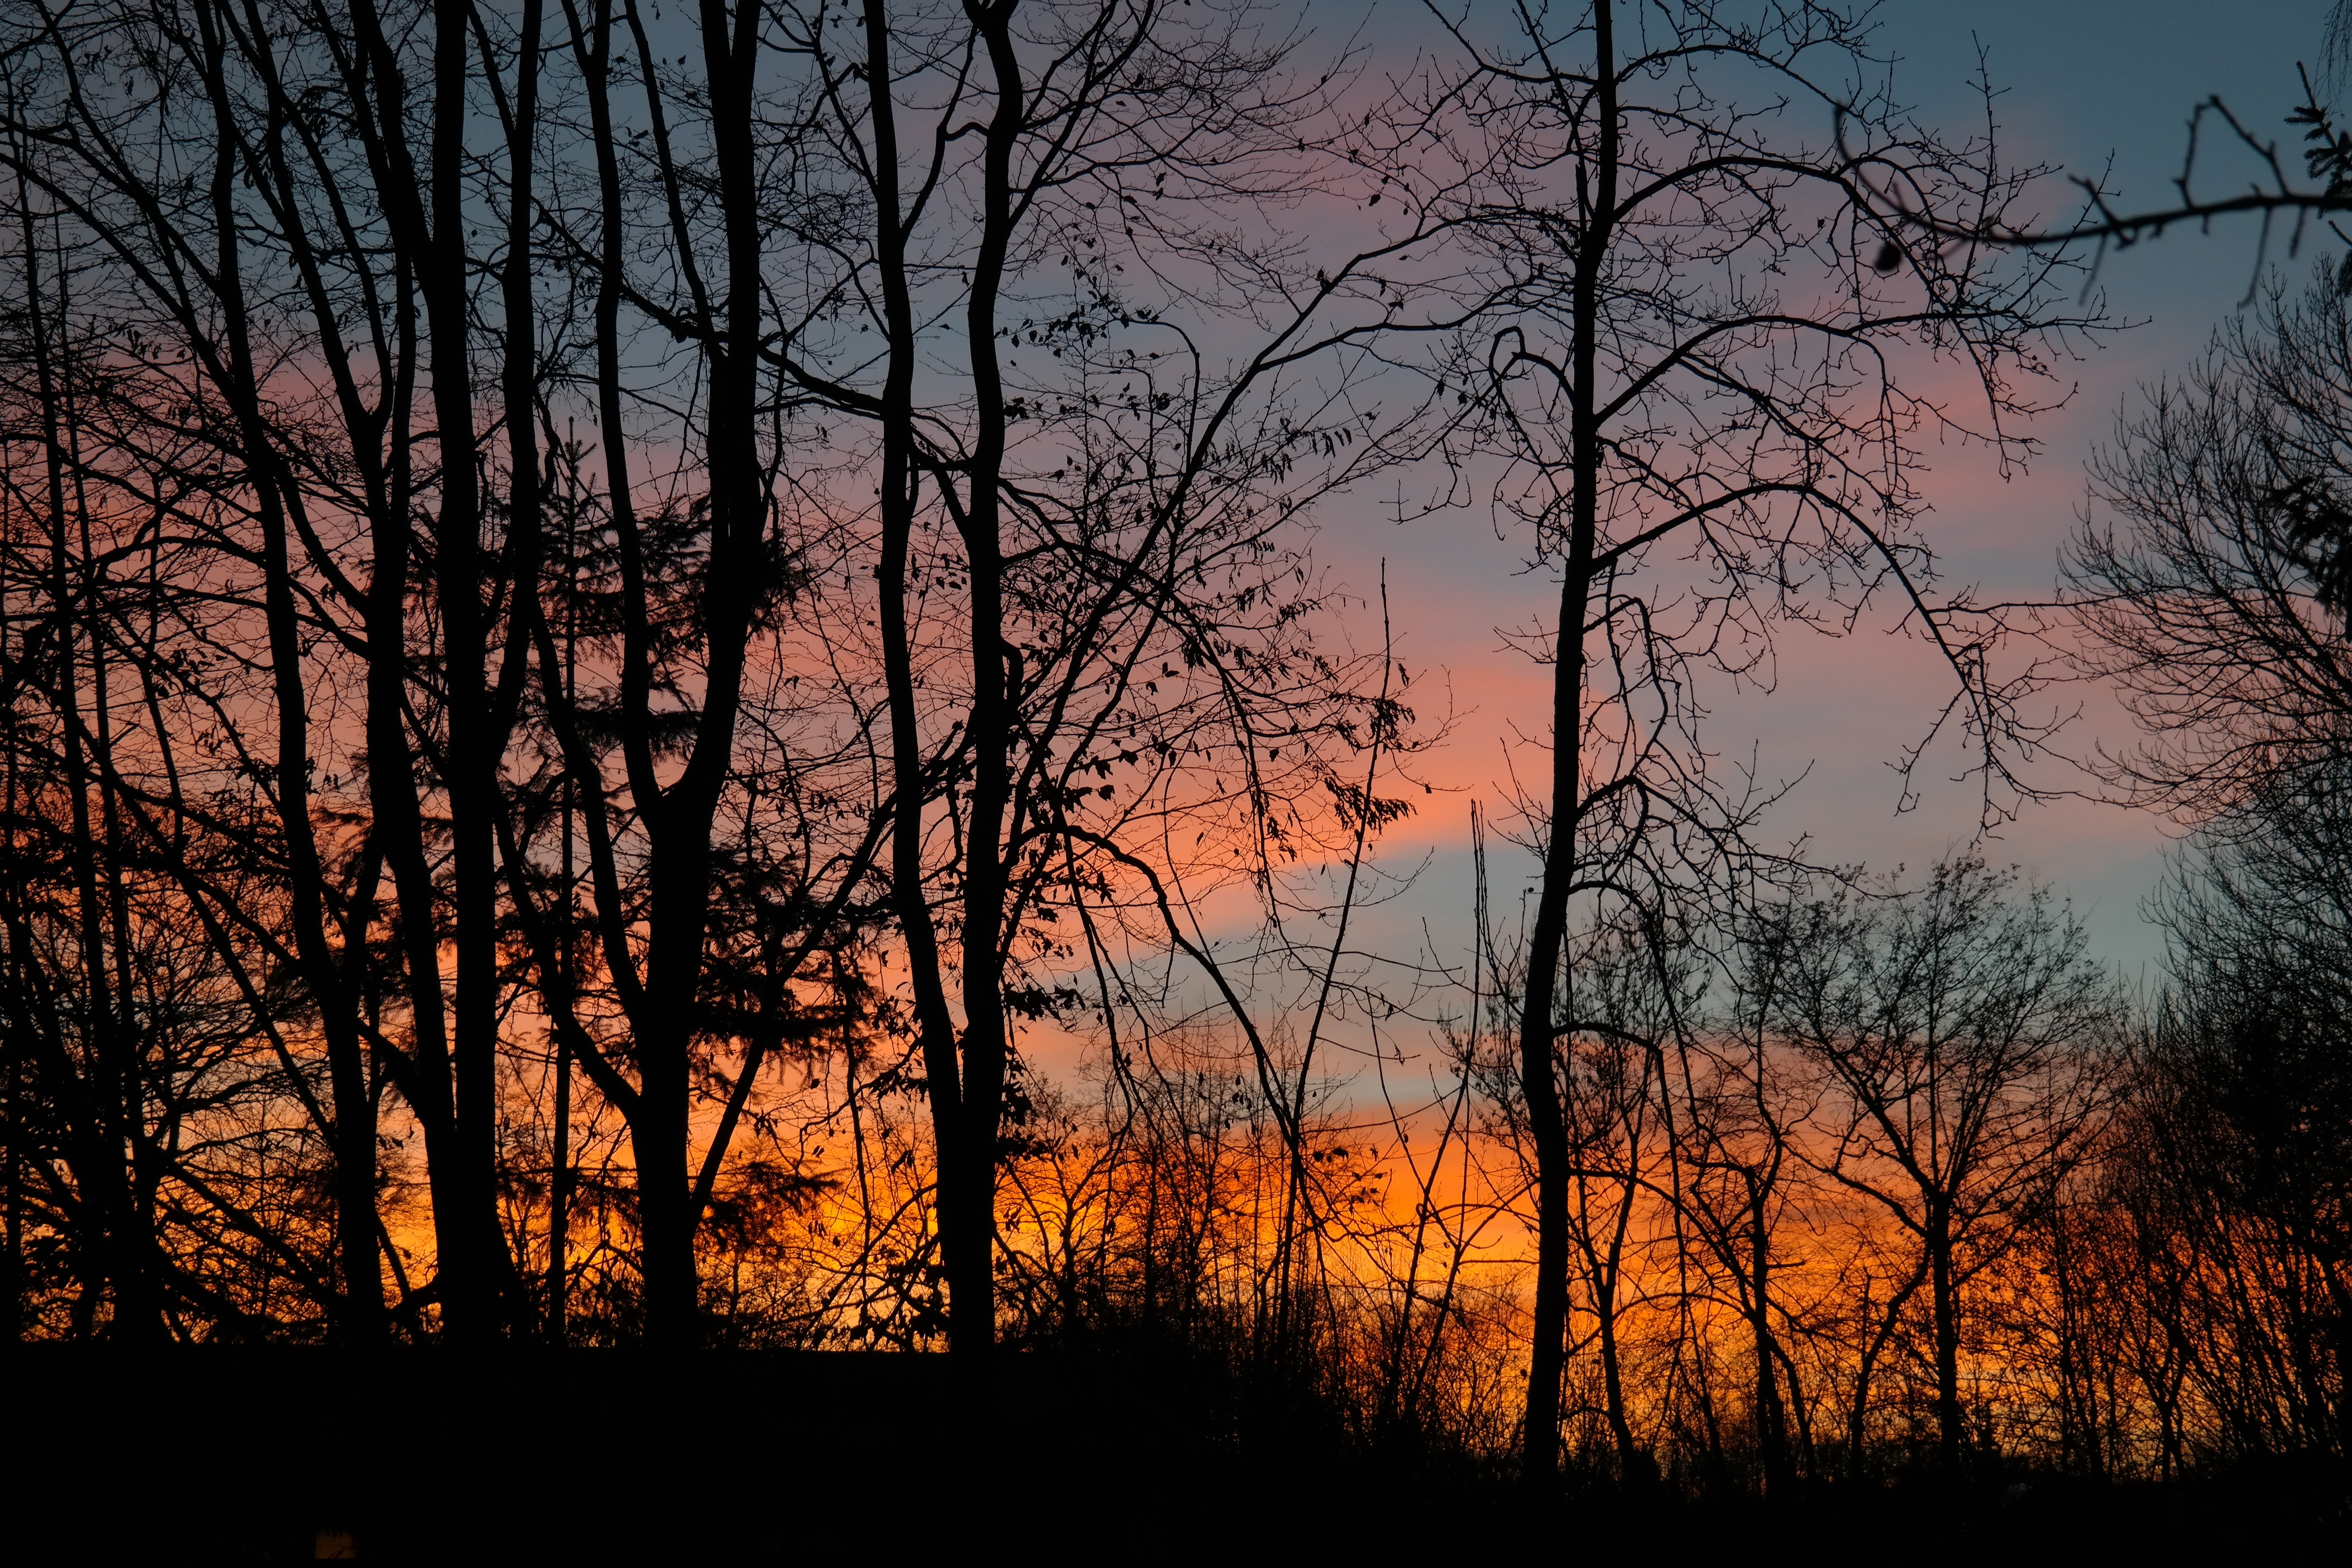
tree, nature, forest, branch, sky, sunrise, sunset, morning, dawn, dusk, evening, trees, clouds, habitat, fiery, abendstimmung, reddish, afterglow, evening sky, natural environment, atmospheric phenomenon, woody plant